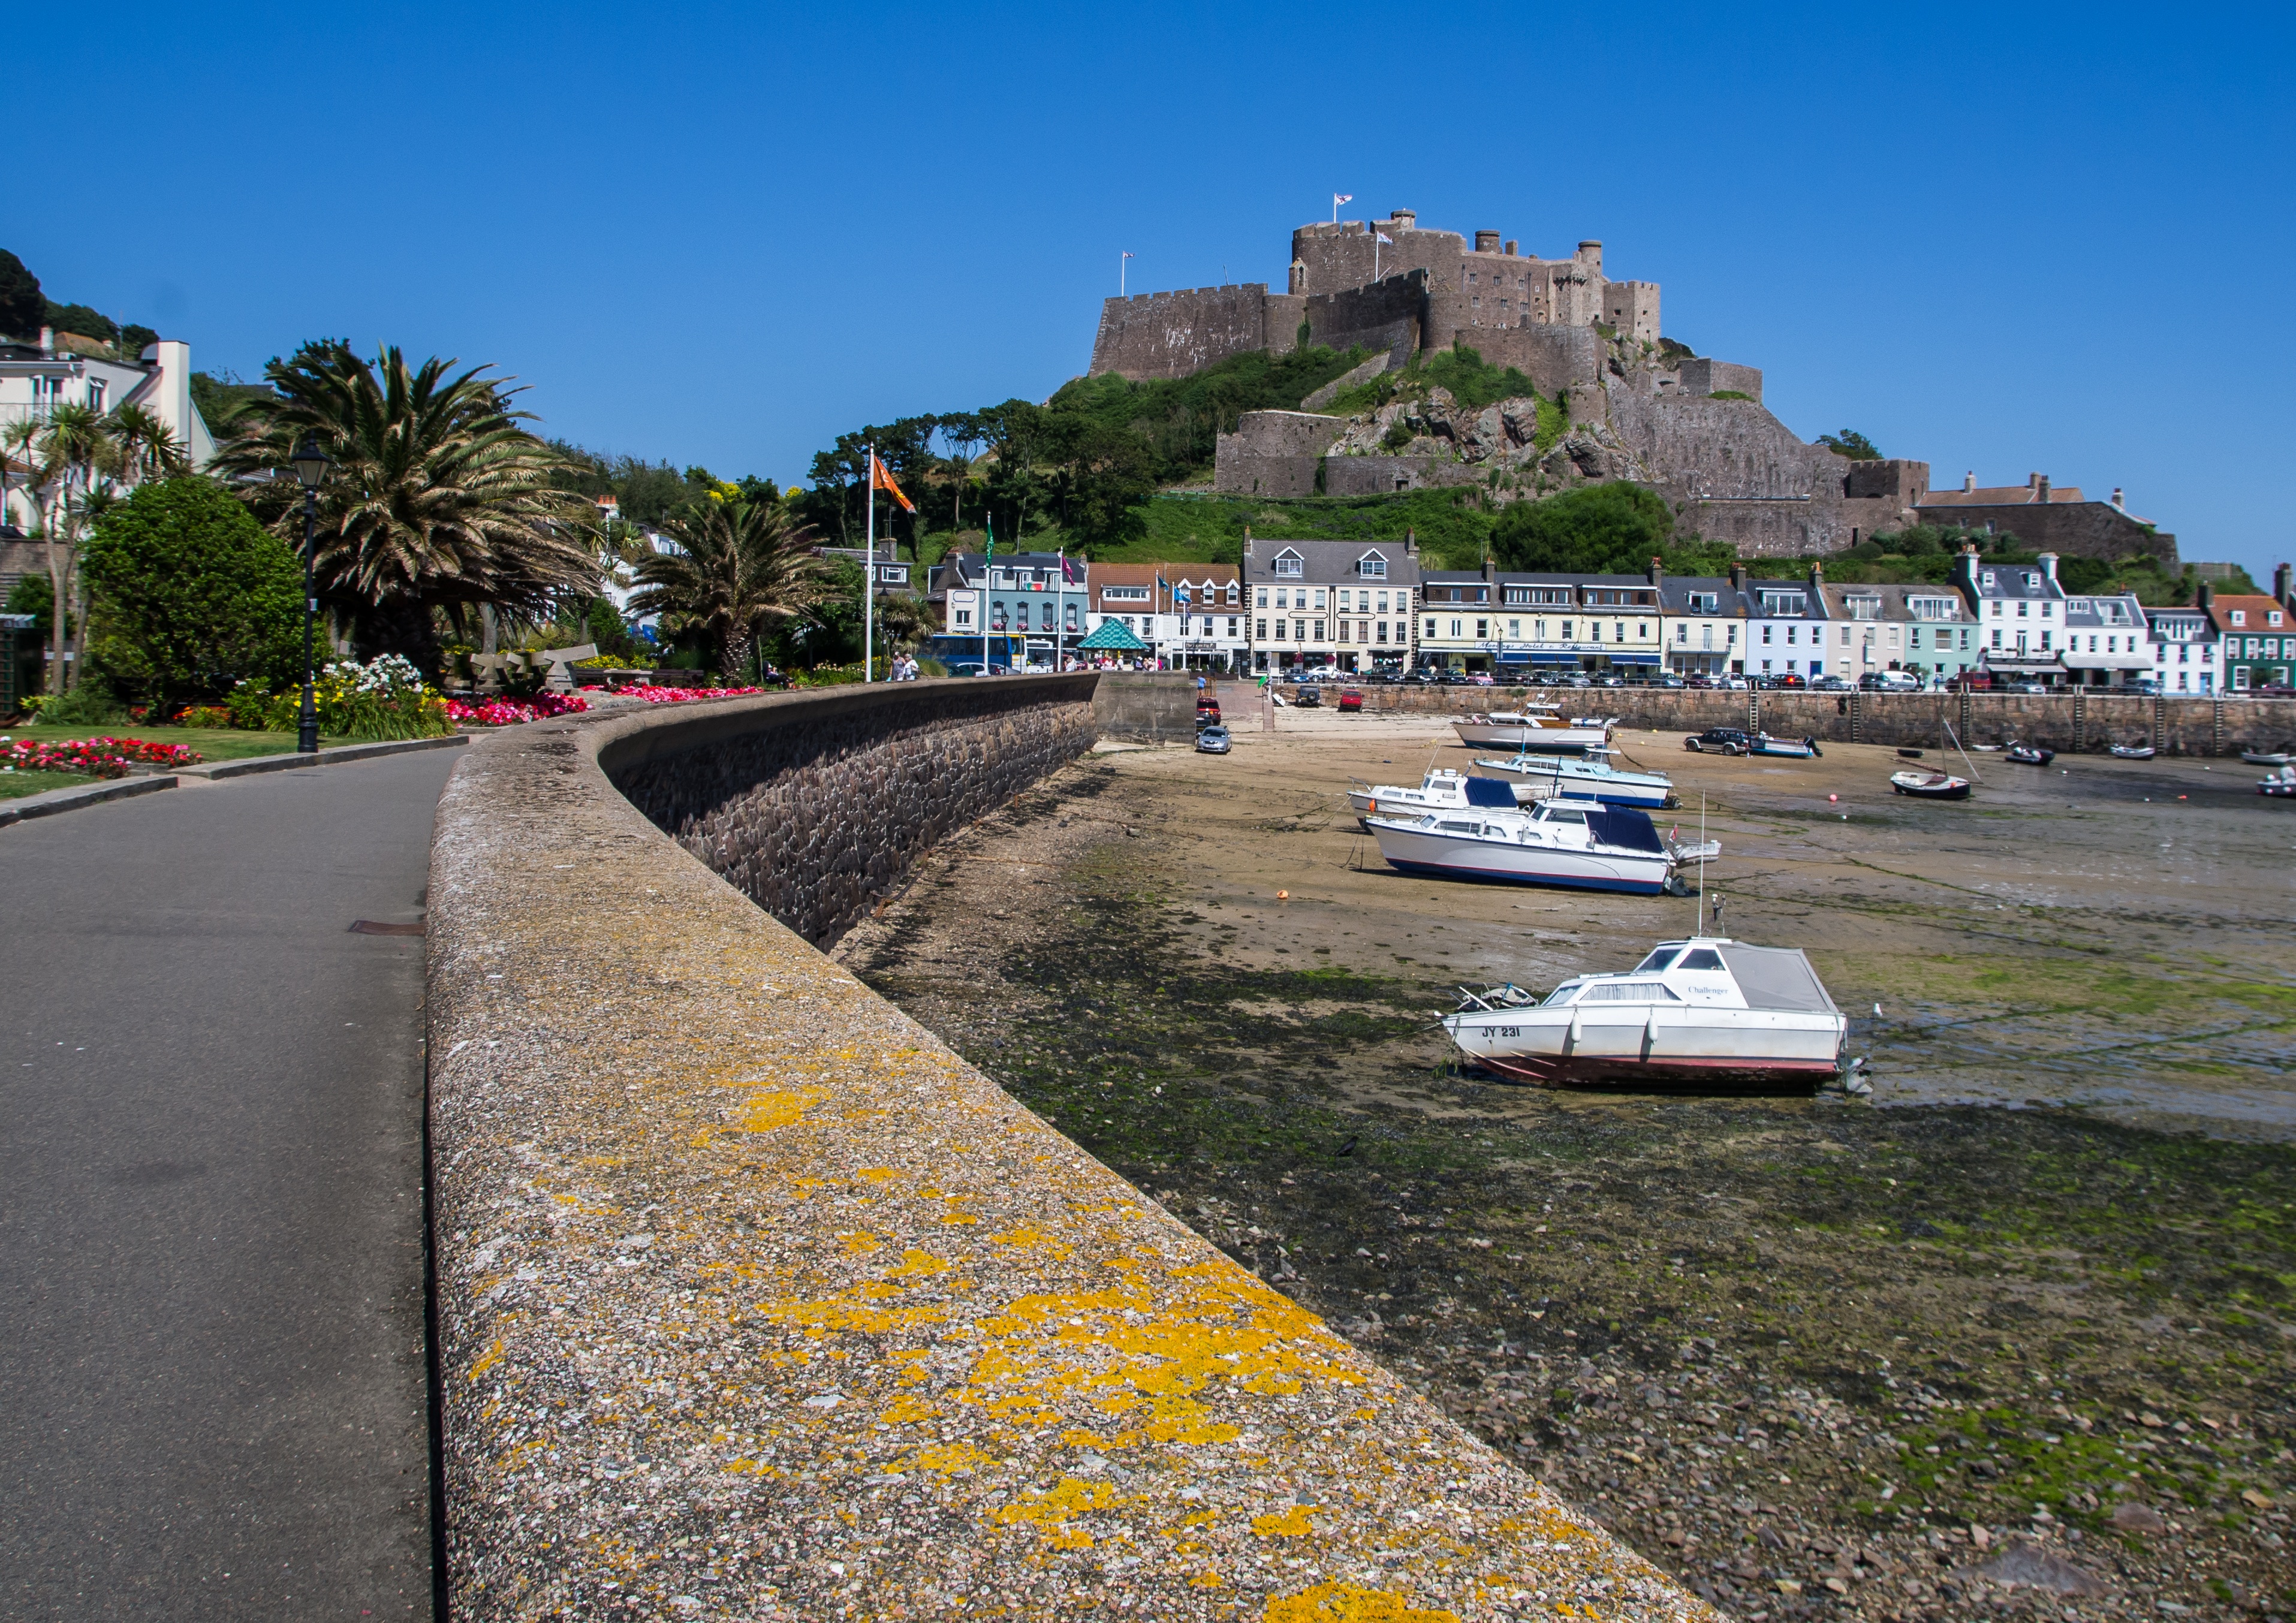
beach, landscape, sea, coast, sky, town, view, old, country, walkway, vacation, travel, holiday, island, castle, harbour, historic, tourism, waterway, uk, fortress, great, stronghold, boats, history, channel, britain, defense, jersey, gorey